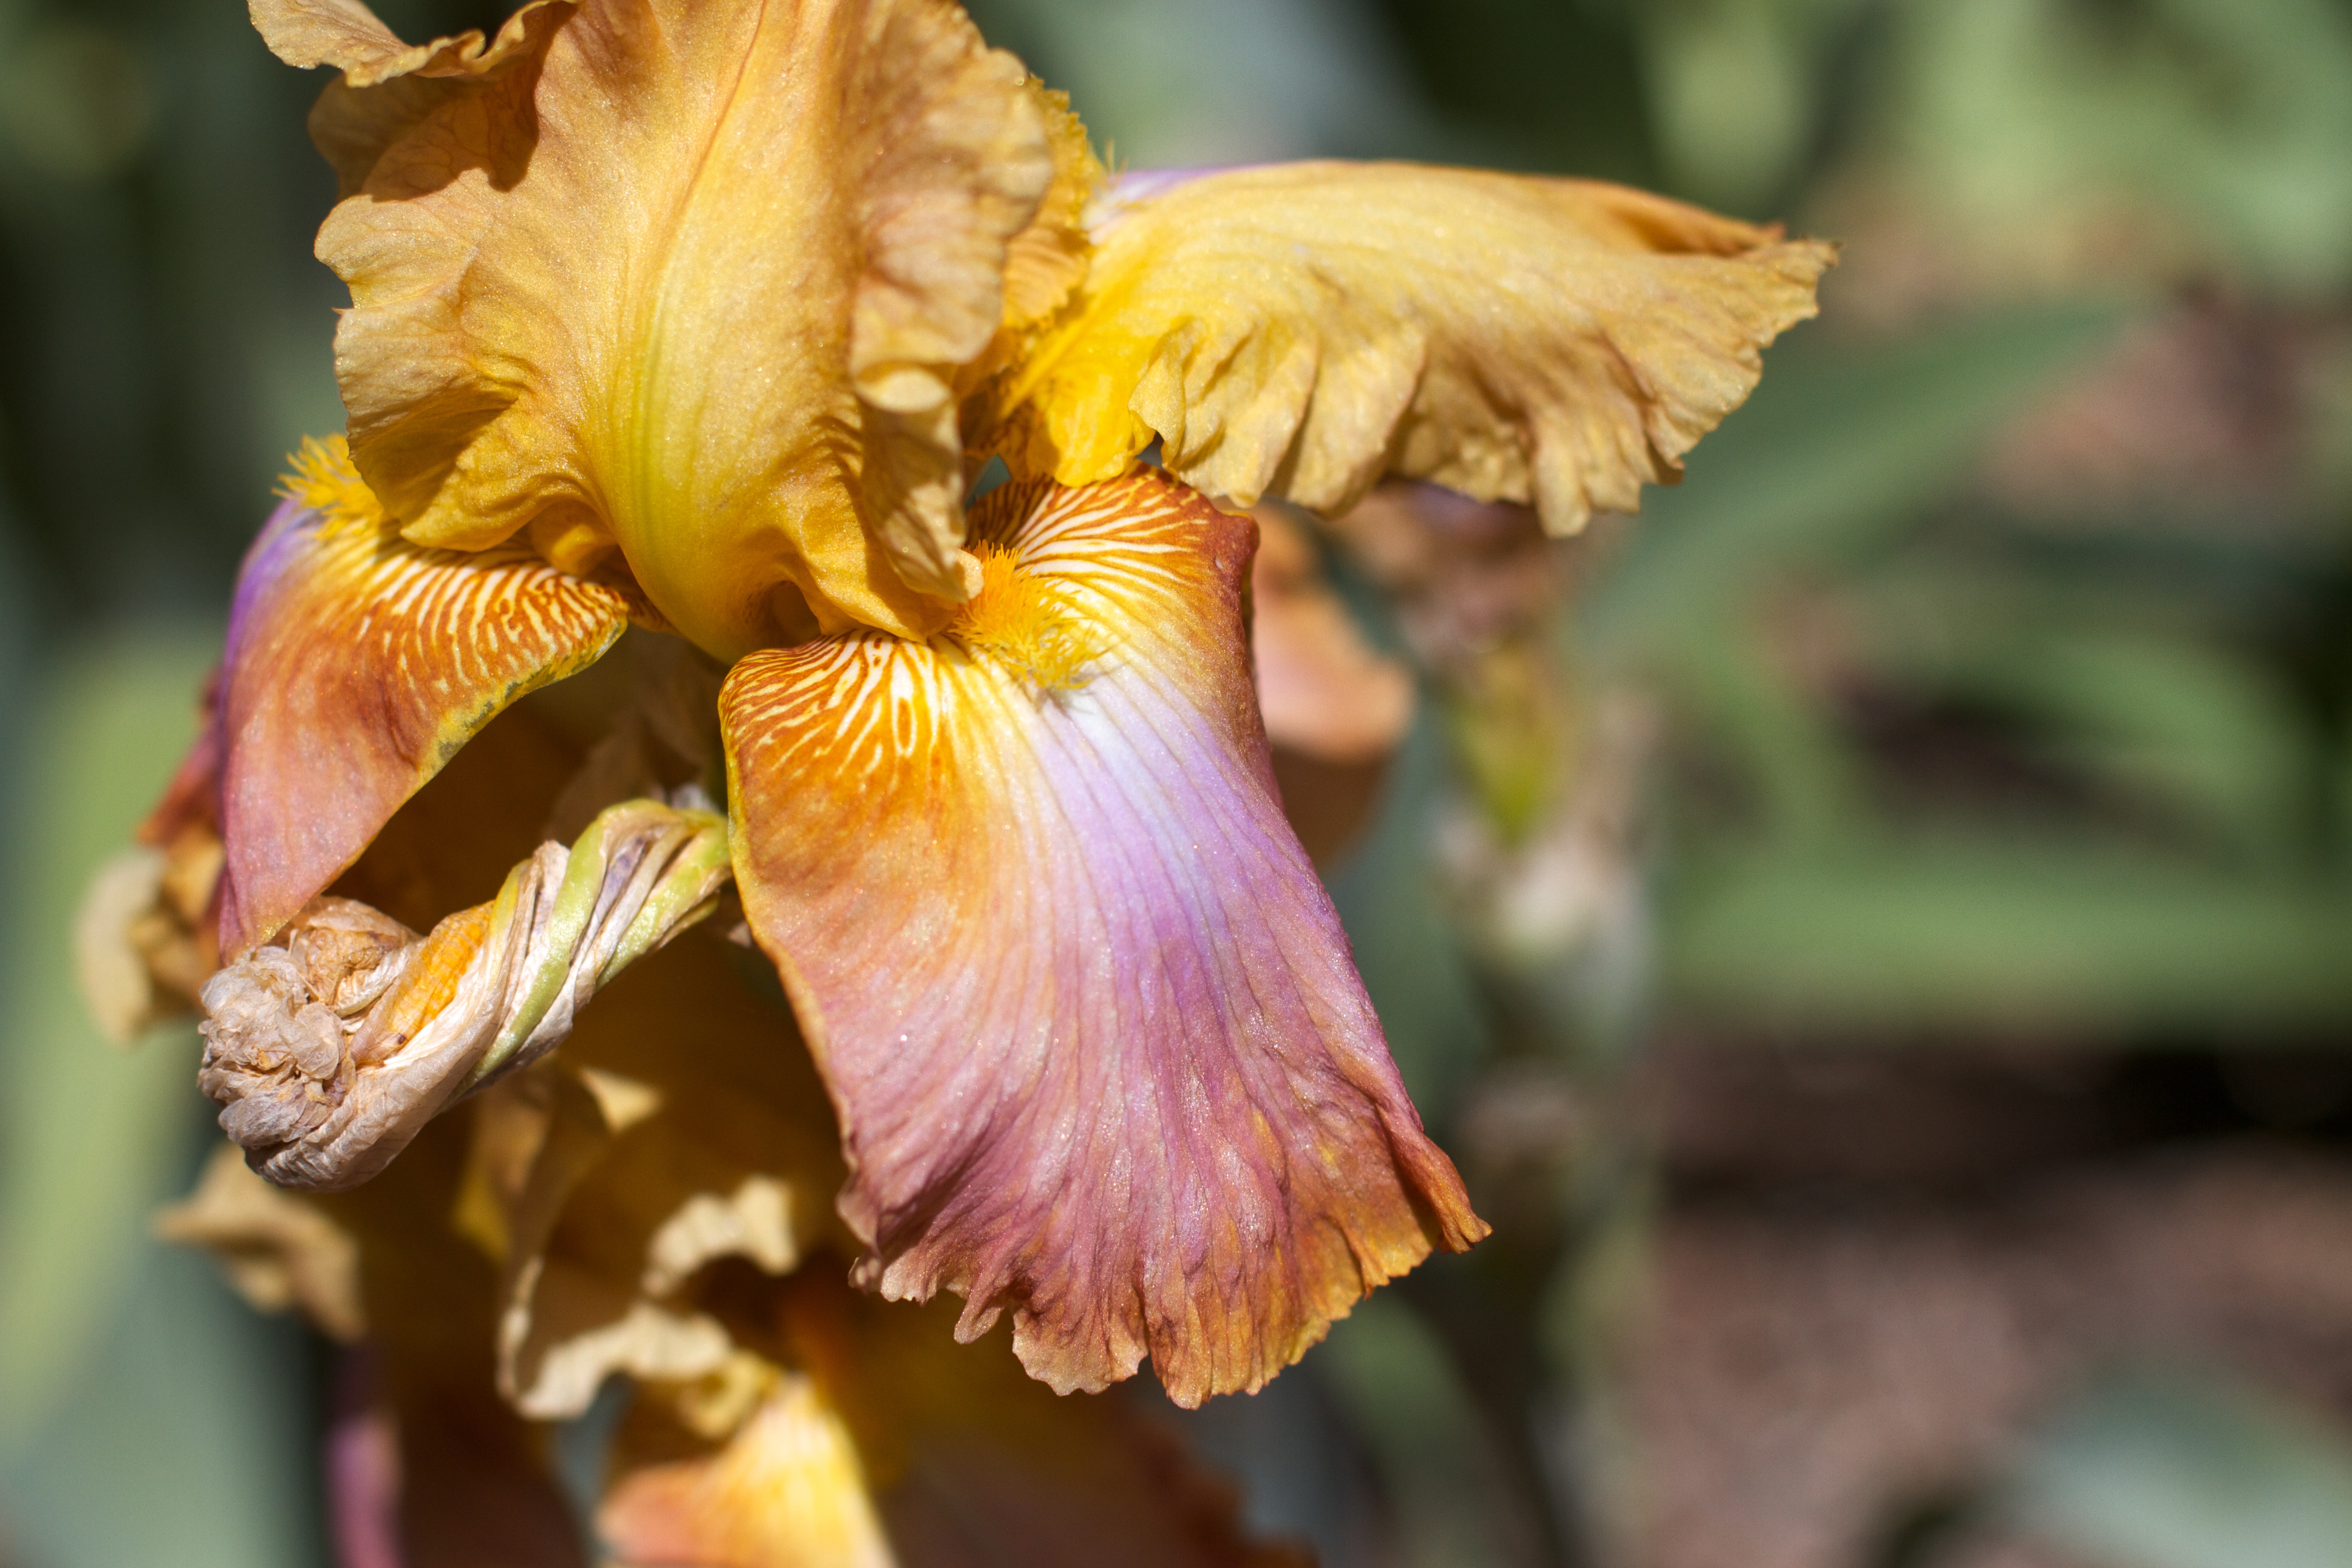
flower, flora, plant, yellow, iris, botany, macro photography, close up, land plant, leaf, flowering plant, eye, iris family, petal, plant stem, autumn